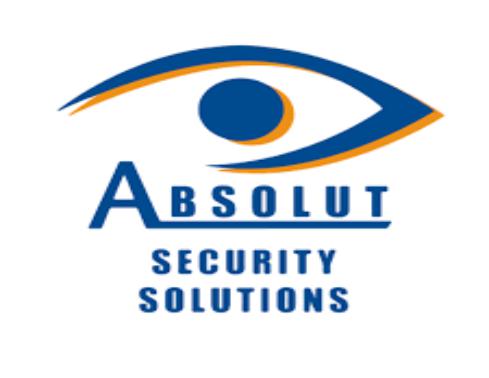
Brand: Absolut
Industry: Others